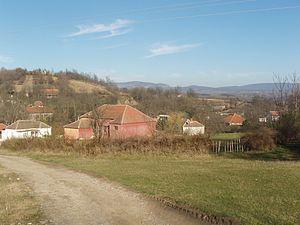
Stari Bračin est un village de Serbie situé dans la municipalité de Ražanj, district de Nišava. Au recensement de 2011, il comptait 298 habitants.